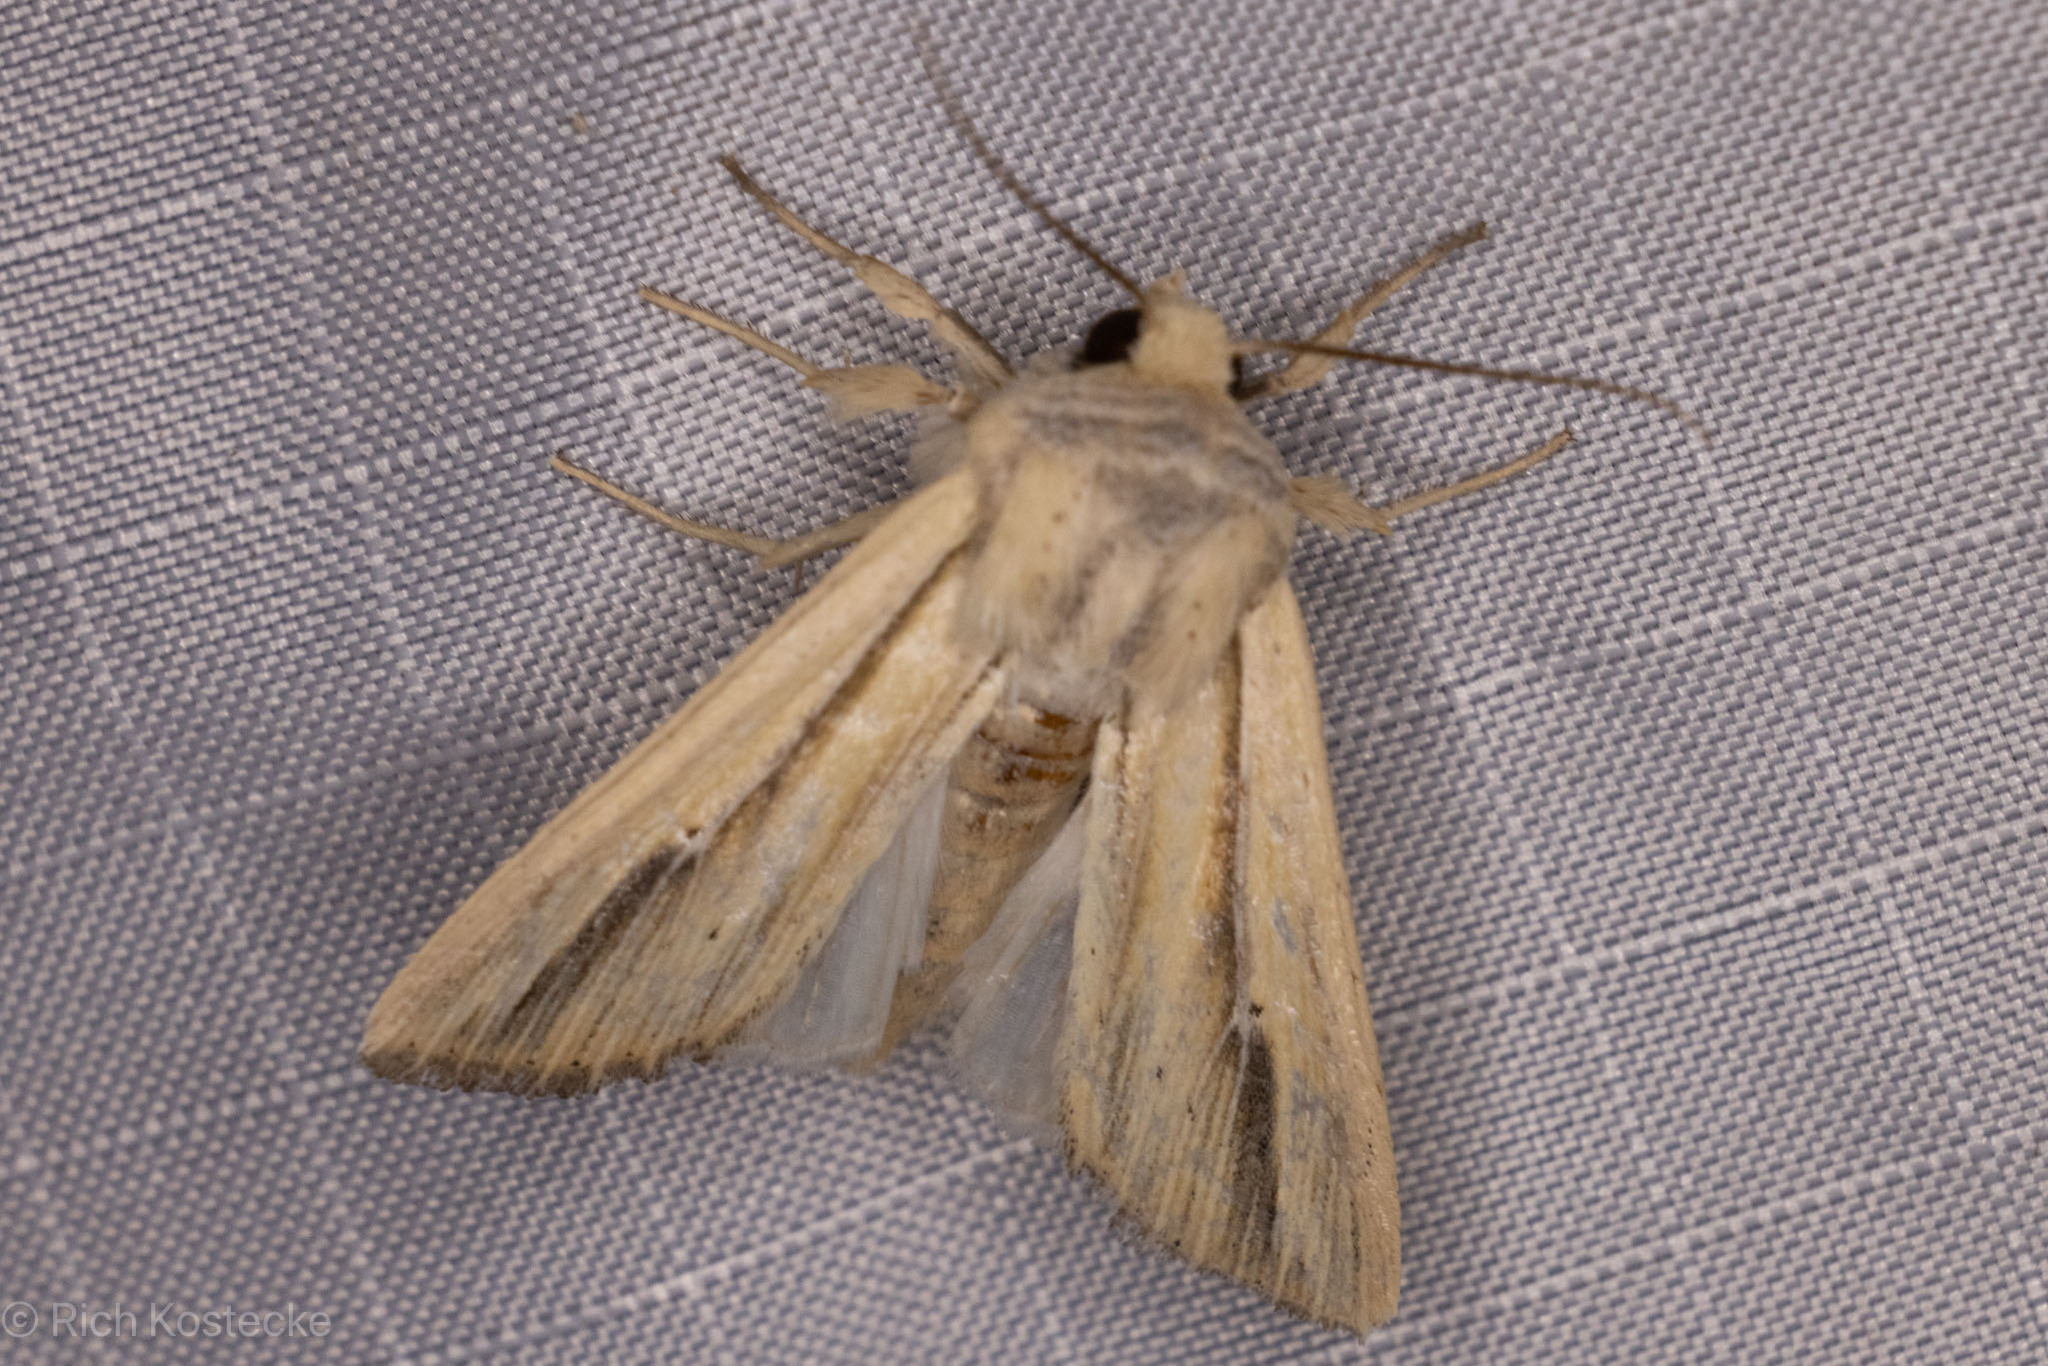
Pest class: wheathead_armyworm_Dargida_diffusa